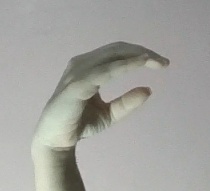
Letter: jeem